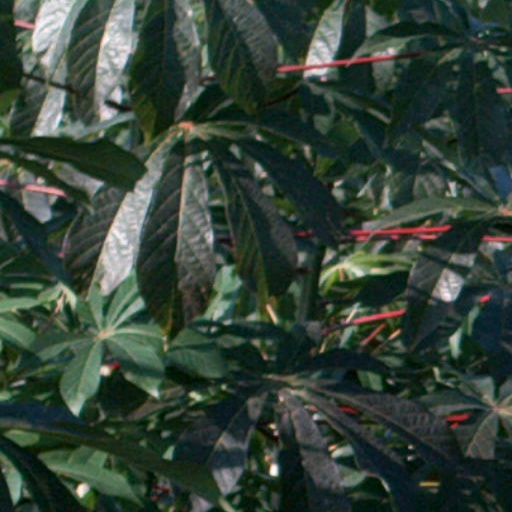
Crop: cassava